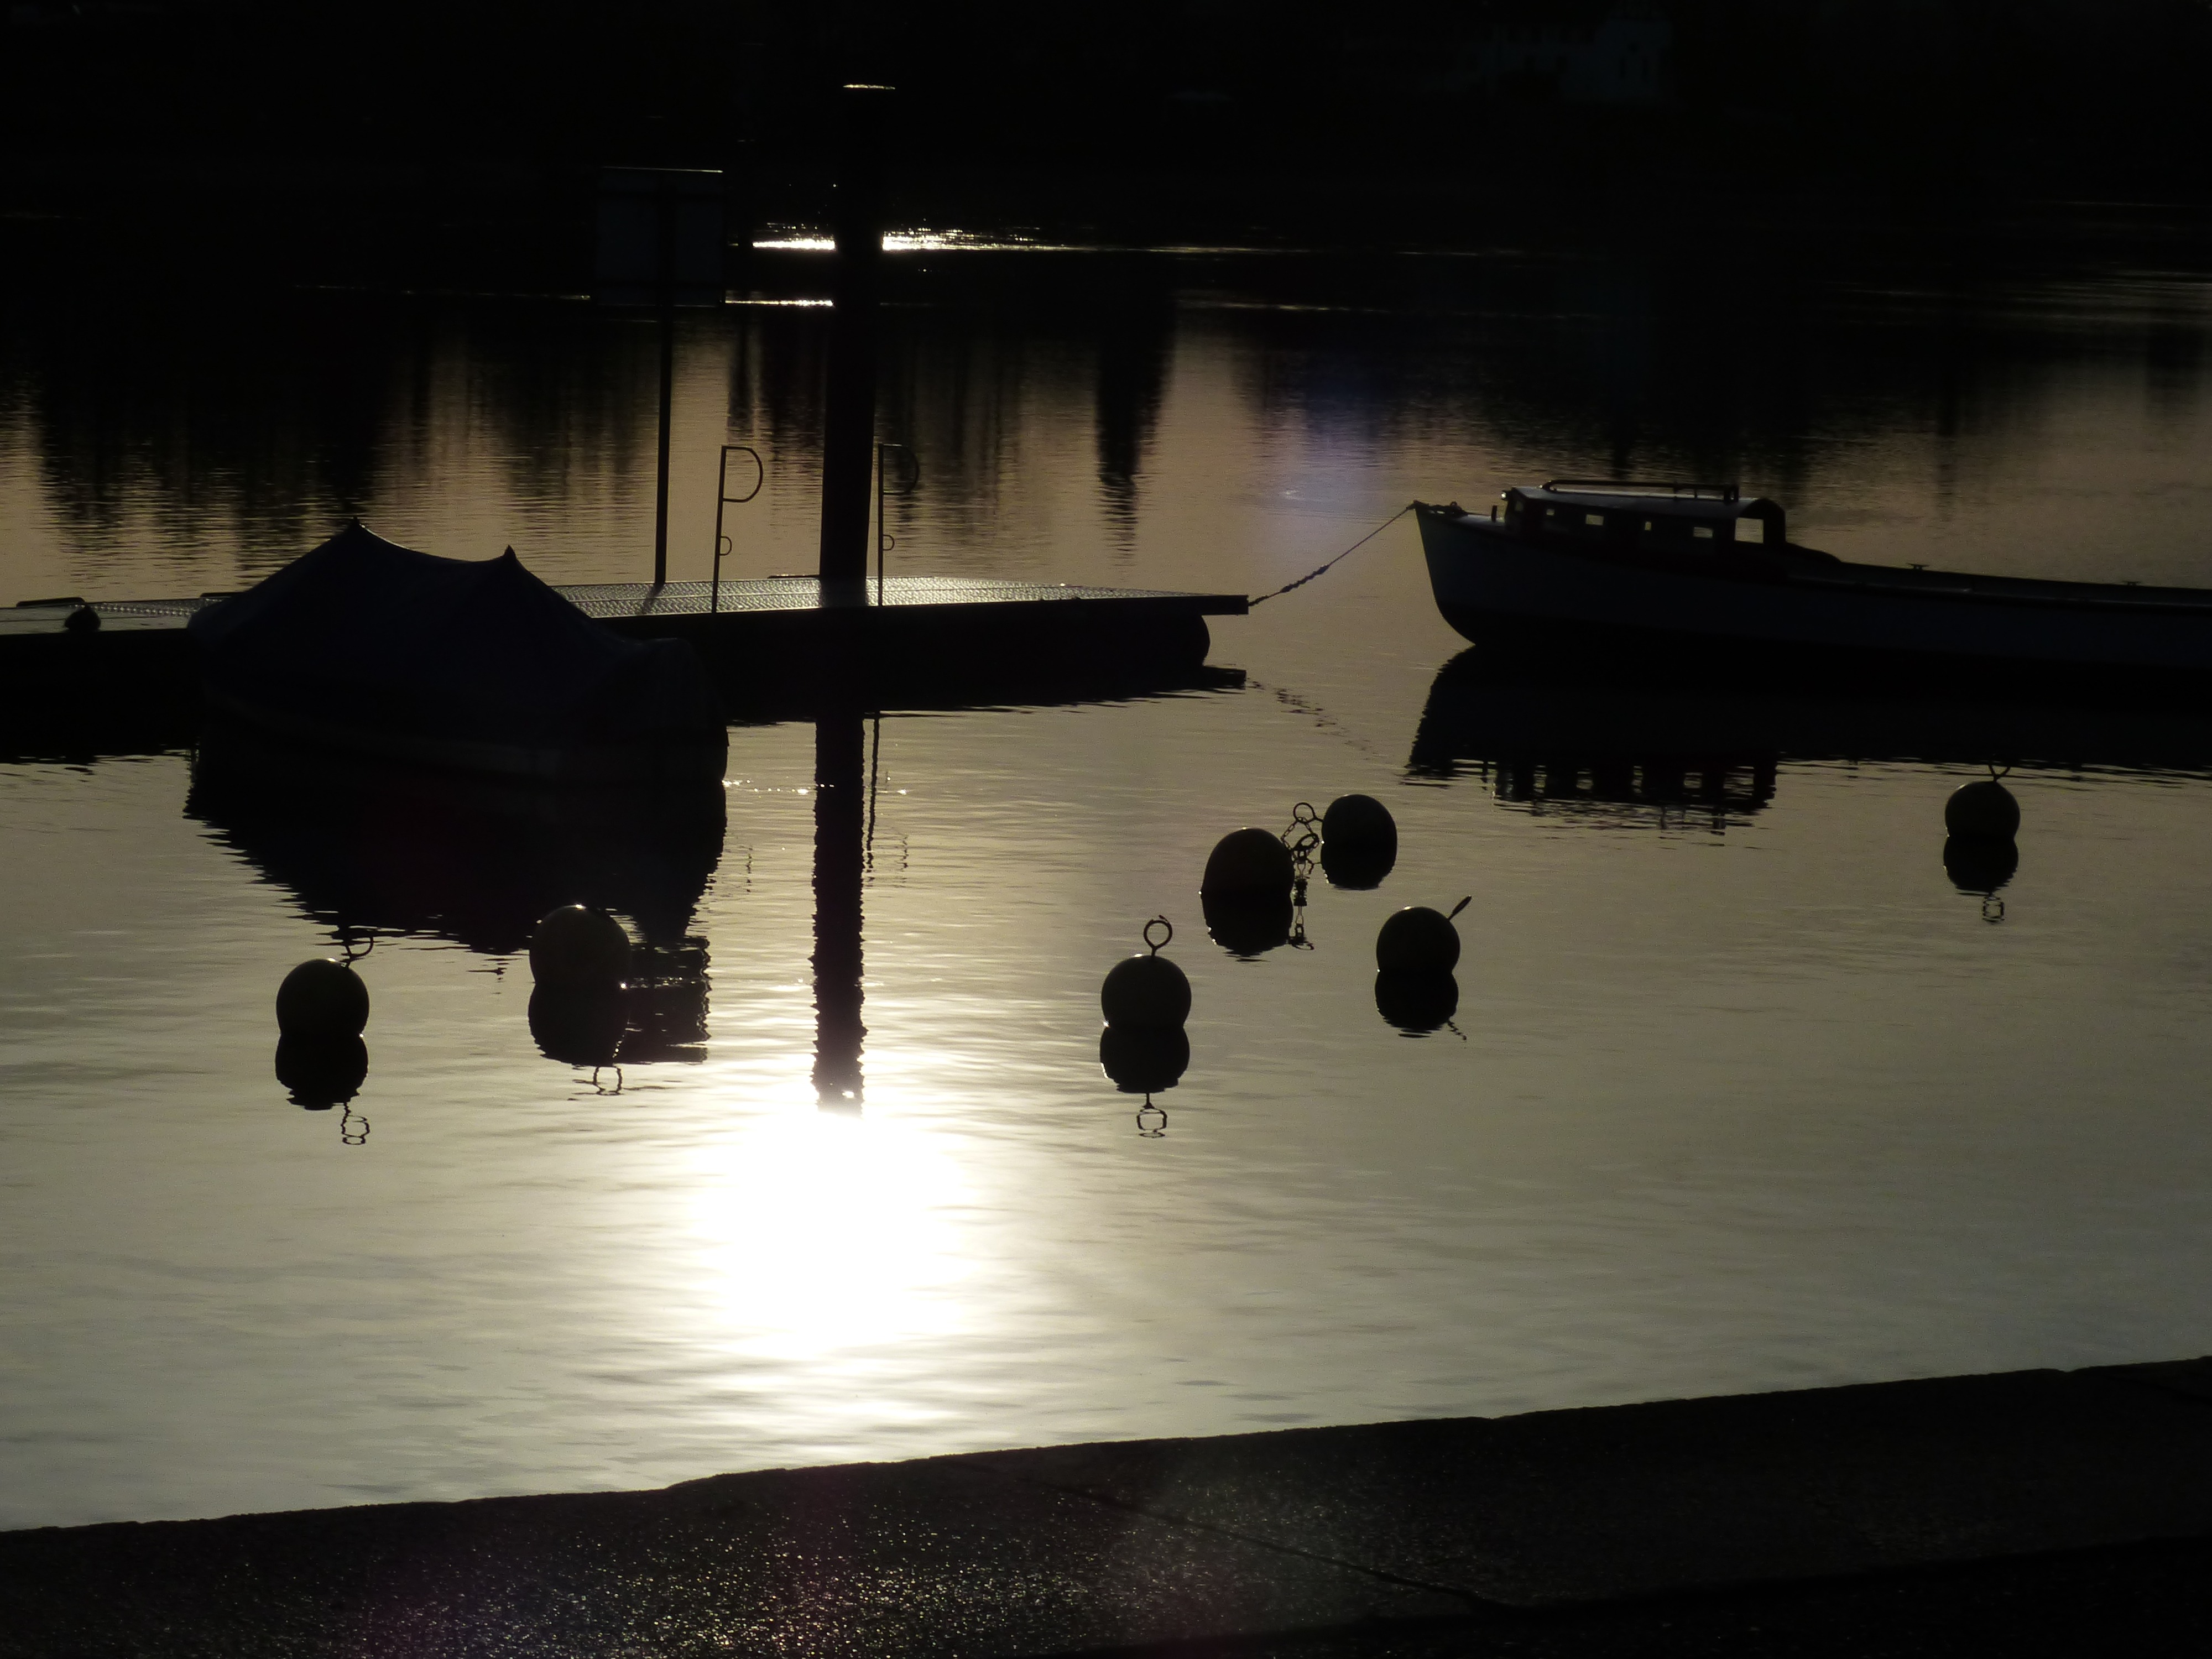
water, silhouette, light, white, river, reflection, vehicle, color, shadow, darkness, black, lighting, boats, shipping, shape, rhine, buoys, stein am rhein, atmosphere of earth